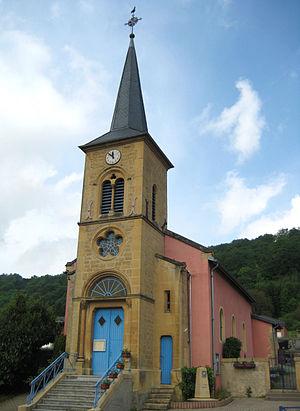
Bronvaux est une commune française située dans le département de la Moselle en région Grand Est.